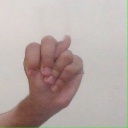
अक्षर: न